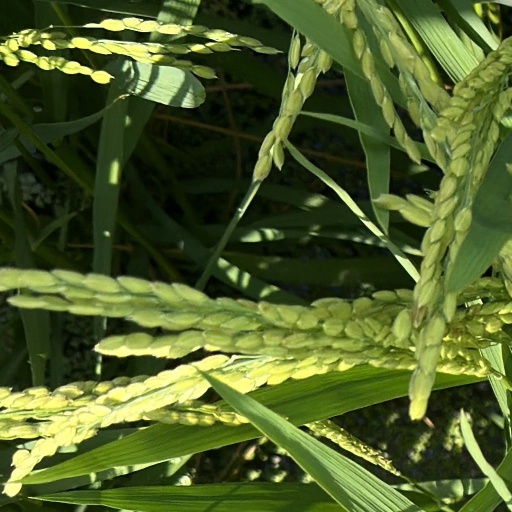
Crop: rice